Basics of blue flower colouration

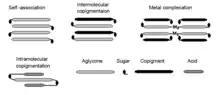
Mechanisms of blue colour formation

Self-association is correlated with the anthocyanin concentration. When concentration is higher we can observe change in the absorbance maximum and increase of colour intensity. Molecules of anthocyanins associate together what results in stronger and darker colour.